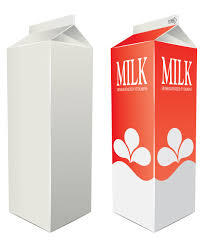
Label: paper